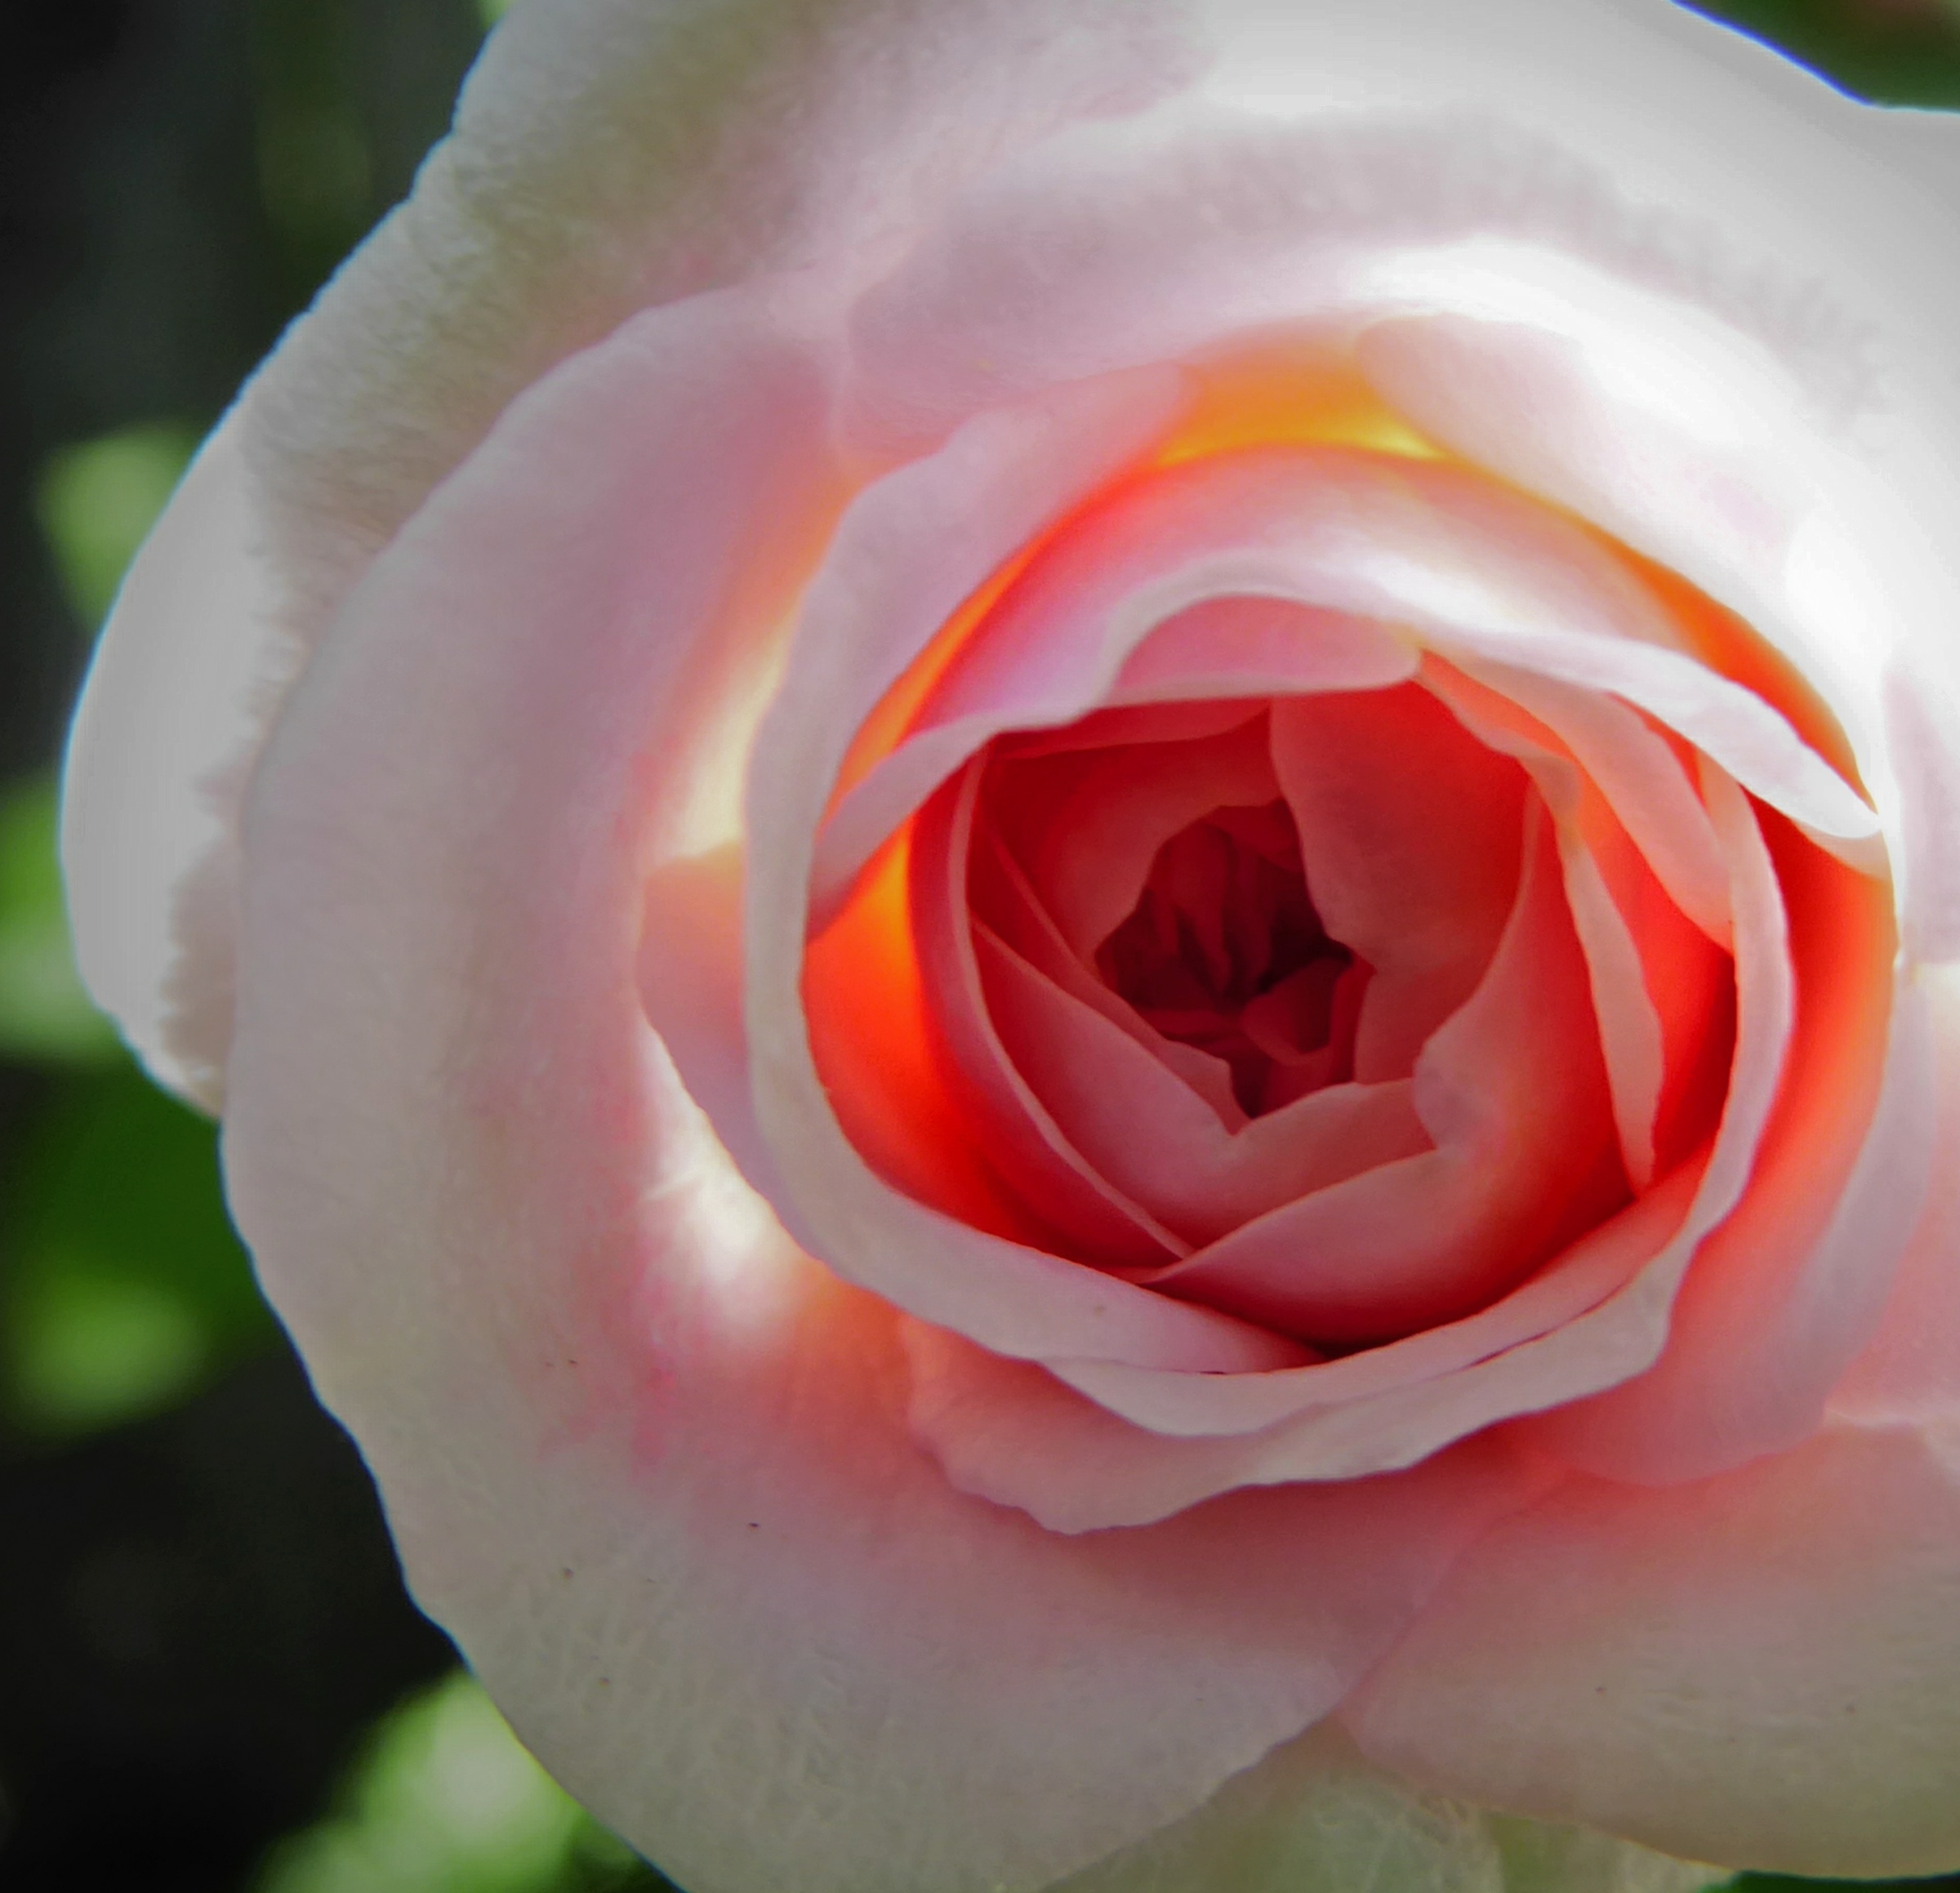
nature, plant, flower, petal, bloom, floral, love, rose, red, natural, fresh, romance, romantic, closeup, pink, botanical, close up, pastel, cut flower, soft, bud, floribunda, rosebud, macro photography, flowering plant, garden roses, rose family, plant stem, land plant, rose order